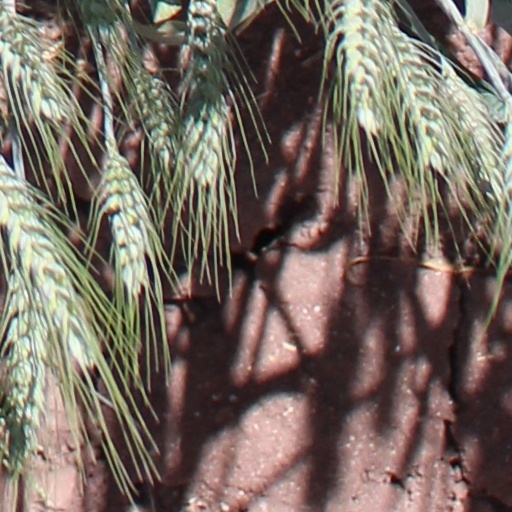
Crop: wheat